Hebrews

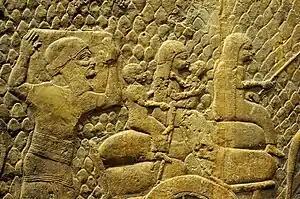
Judaean prisoners being deported into exile to other parts of the Assyrian Empire. Wall relief from the Southwest Palace at Nineveh, Mesopotamia, dated to 700–692 BCE (the Neo-Assyrian period). Currently on display at the British Museum.

The Hebrews were an ancient Semitic-speaking people. Historians mostly consider the Hebrews as synonymous with the Israelites, with the term "Hebrew" denoting an Israelite from the nomadic era, which preceded the establishment of the Kingdom of Israel and Judah in the 11th century BCE. However, in some instances, the designation "Hebrew" may also be used historically in a wider sense, referring to the Phoenicians or other ancient Semitic-speaking civilizations, such as the Shasu on the eve of the Late Bronze Age collapse. It appears 34 times within 32 verses of the Hebrew Bible. Some scholars regard "Hebrews" as an ethnonym, while others do not, and others still hold that the multiple modern connotations of ethnicity may not all map well onto the sociology of ancient Near Eastern groups.